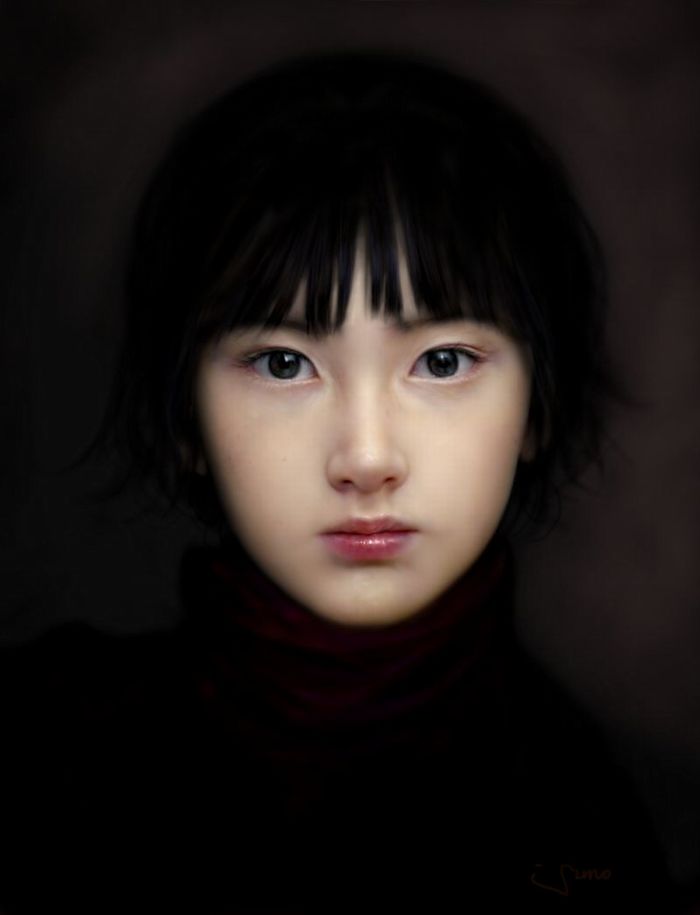
Portrait style: Real Portrait